Wells Fargo (1852–1998)

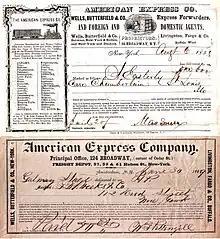
American Express Co. early receipts (1853, 1869)

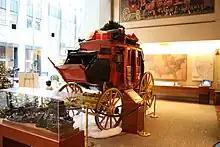
Stagecoach with Christmas gifts Wells Fargo Bank San Francisco

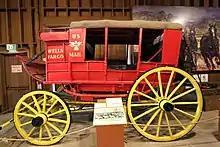
Mud wagon — Wells Fargo U.S. Mail service

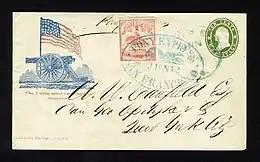
Wells Fargo & Co. $2 stamp and 10 cents stamped envelope with Pony Express cancellation, carried from San Francisco to New York City in 12 days, during June 1861.

In 1855, Wells Fargo faced its first crisis when the California banking system collapsed as a result of unsound speculation. A bank run on Page, Bacon & Company, a San Francisco bank, began when the collapse of its St. Louis, Missouri parent was made public. The run, the Panic of 1855, soon spread to other major financial institutions all of which, including Wells Fargo, were forced to temporarily close their doors. The following Tuesday, Wells Fargo reopened in sound condition, despite a loss of one-third of its net worth. Wells Fargo was one of the few financial and express companies to survive the panic, partly because it kept sufficient assets on hand to meet customers' demands rather than transferring all its assets to New York.